Ed the Sock

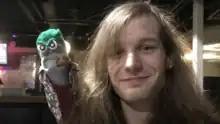
Clint Hoekstra and Ed the Sock in 2018

In 2010, after more than two years off the air, Ed returned to television on regional CHCH-TV in Hamilton with "This Movie Sucks!", which was similar to his previous "CityTV" show "Ed's Nite In". Kerzner relied on the use of student interns from nearby Mohawk College and the show was initially plagued with technical issues.